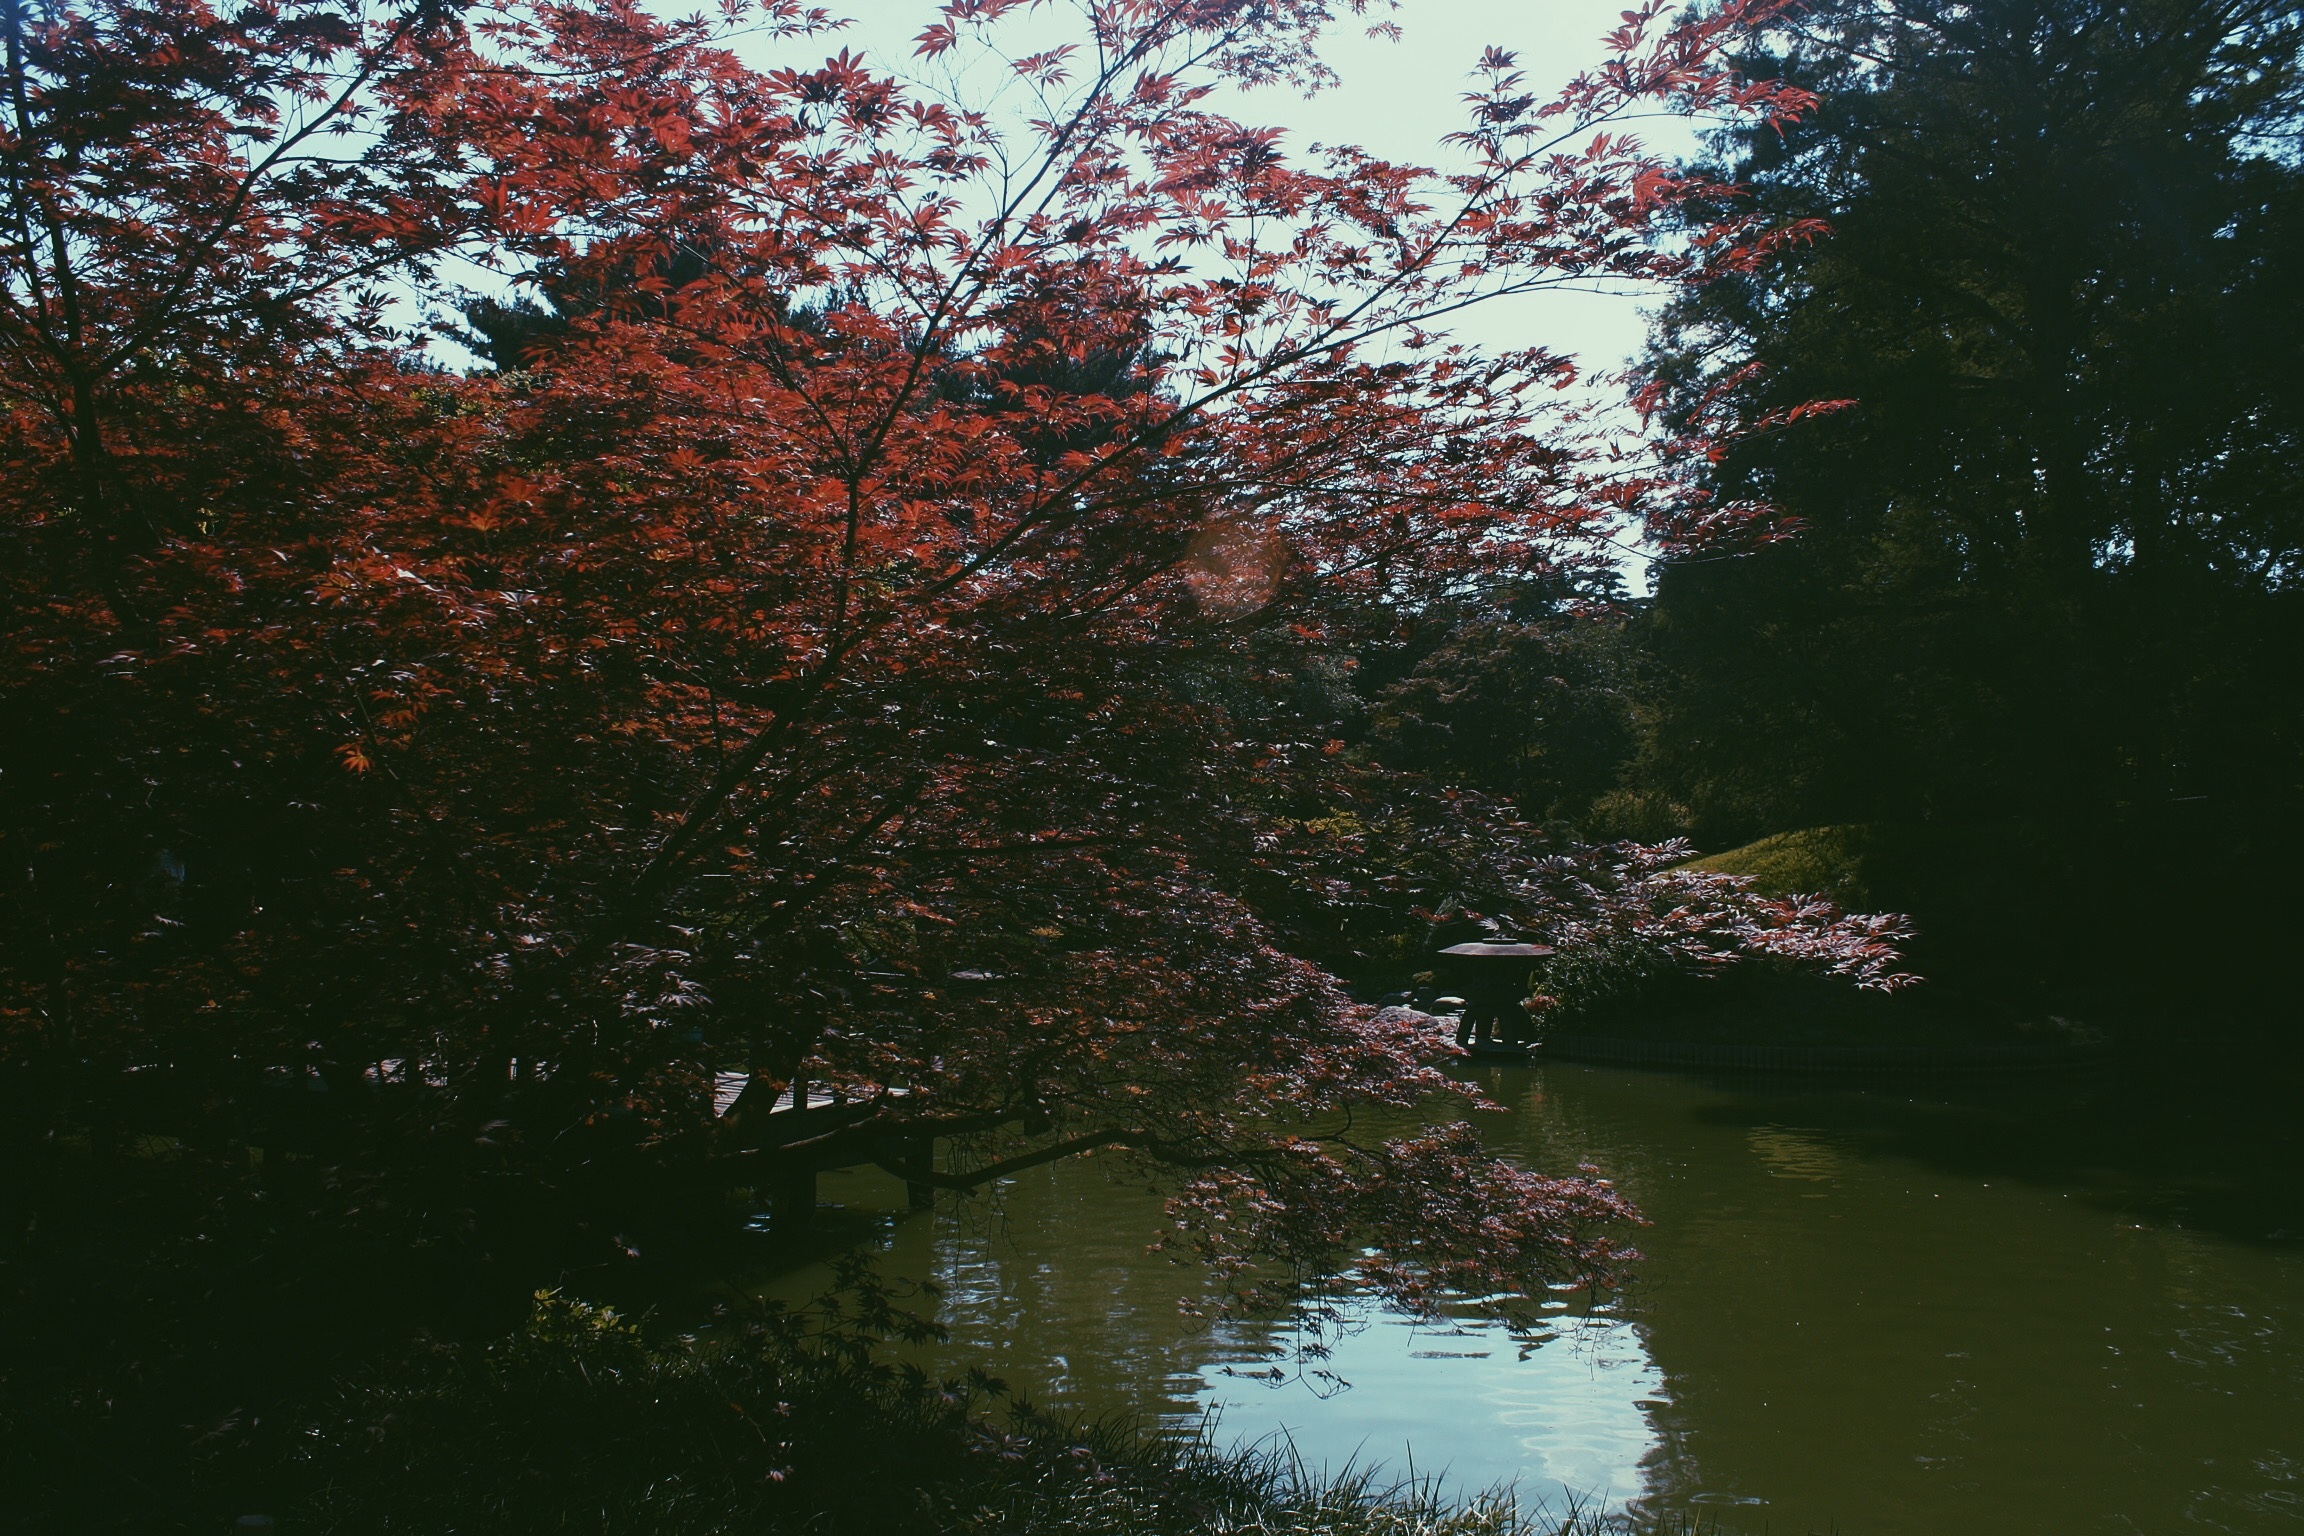
tree, water, nature, branch, plant, sunlight, morning, leaf, flower, lake, river, pond, reflection, autumn, season, waterway, woody plant